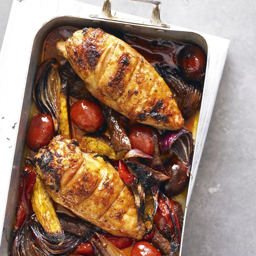
it 's lovely to have a midweekroast all cooked in roasting tin .